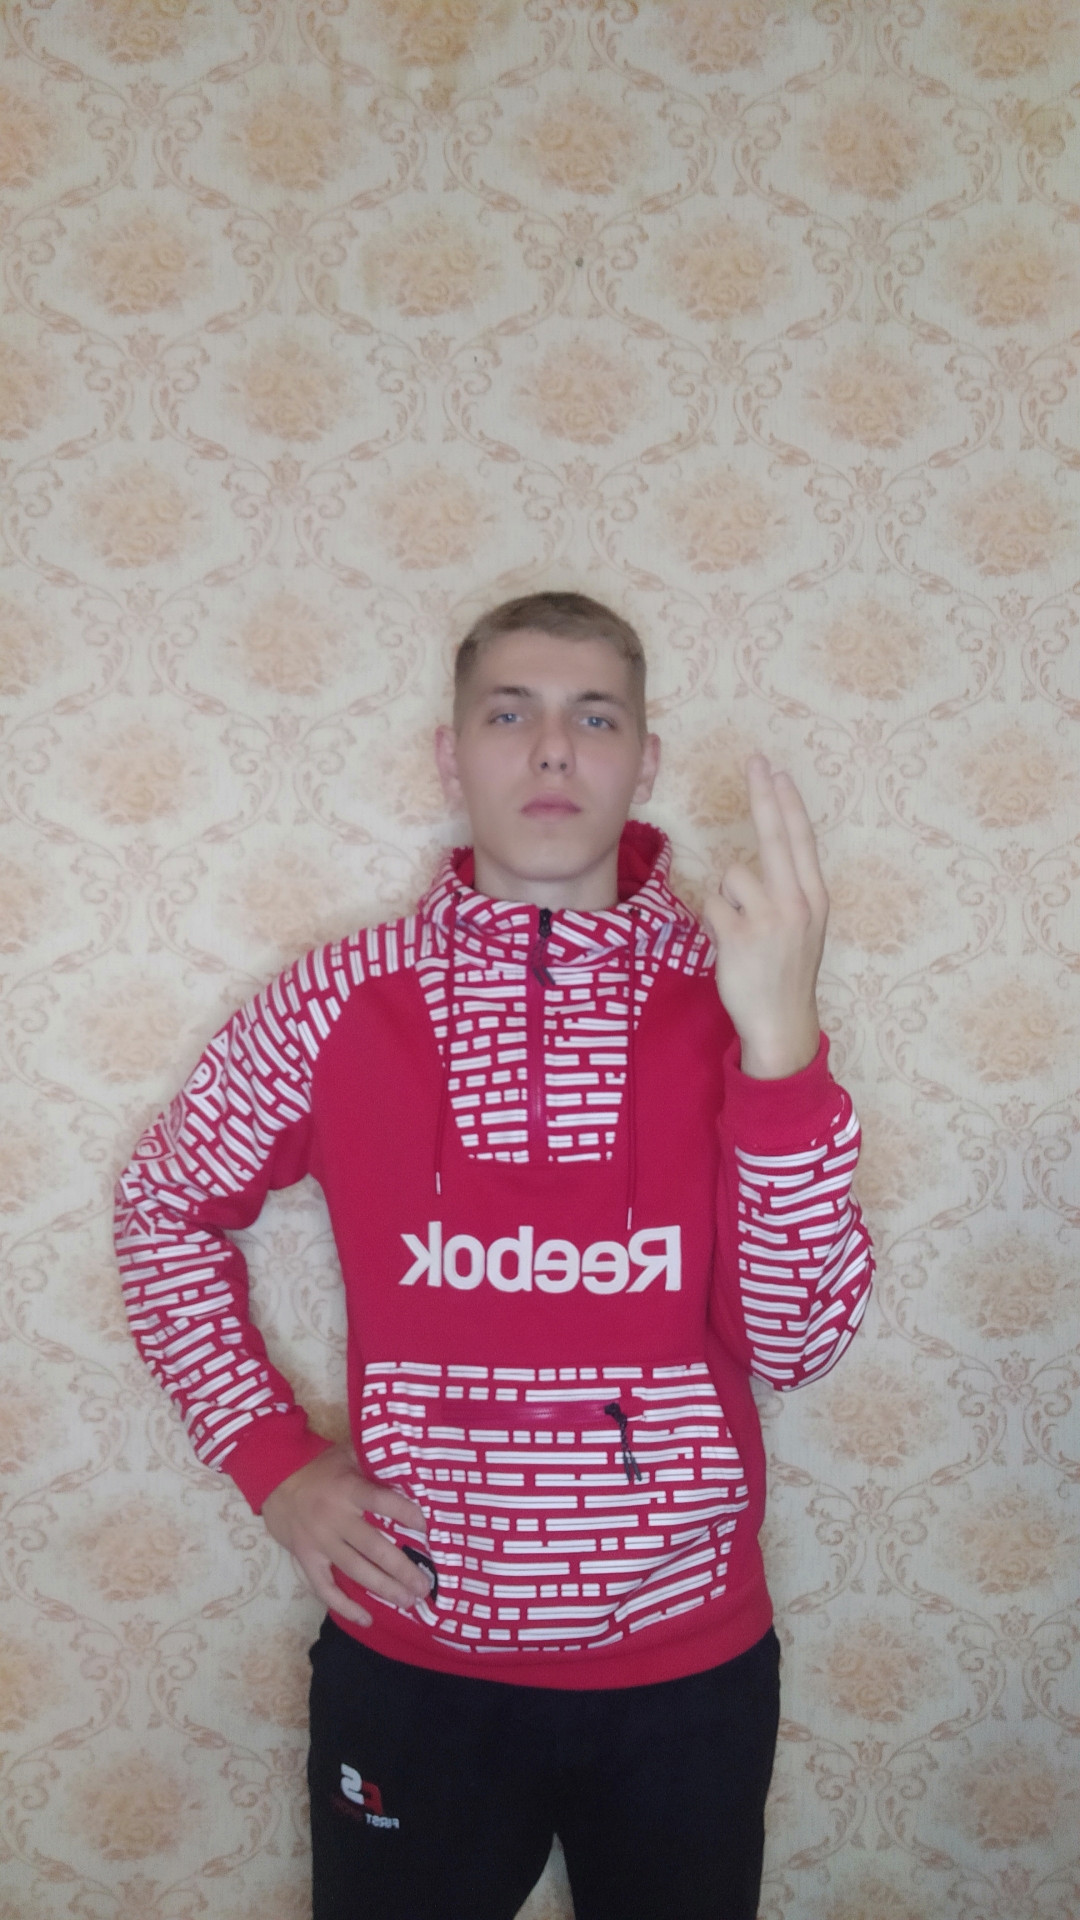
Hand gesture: two_up_inverted